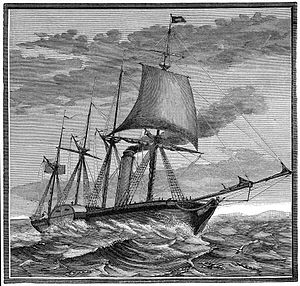
Blå bånd (Nordatlanten) / Historie / Hjuldampere
SS Great Western
Det blå bånd er en udmærkelse, som tilhører det skib, som har foretaget den hurtigste overfart over Nordatlanten primært i vestlig retning. Begrebet blå bånd er ikke baseret på nedskrevne regler og har aldrig haft en officiel dommerkommité, men er derimod skabt af journalister og blev først anvendt i en avisartikel omkring 1890. Konkurrencen om at være det hurtigste skib er ældre og startede i 1838, da de første skibe krydsede Atlanterhavet udelukkende med dampkraft og rederierne begyndte at kæmpe om passagererne, der var interesserede i at krydse så hurtigt som muligt.